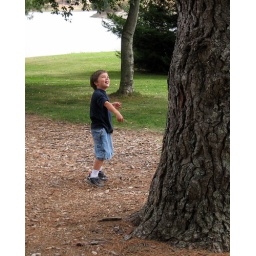
Mason, throwing a ball against a tree